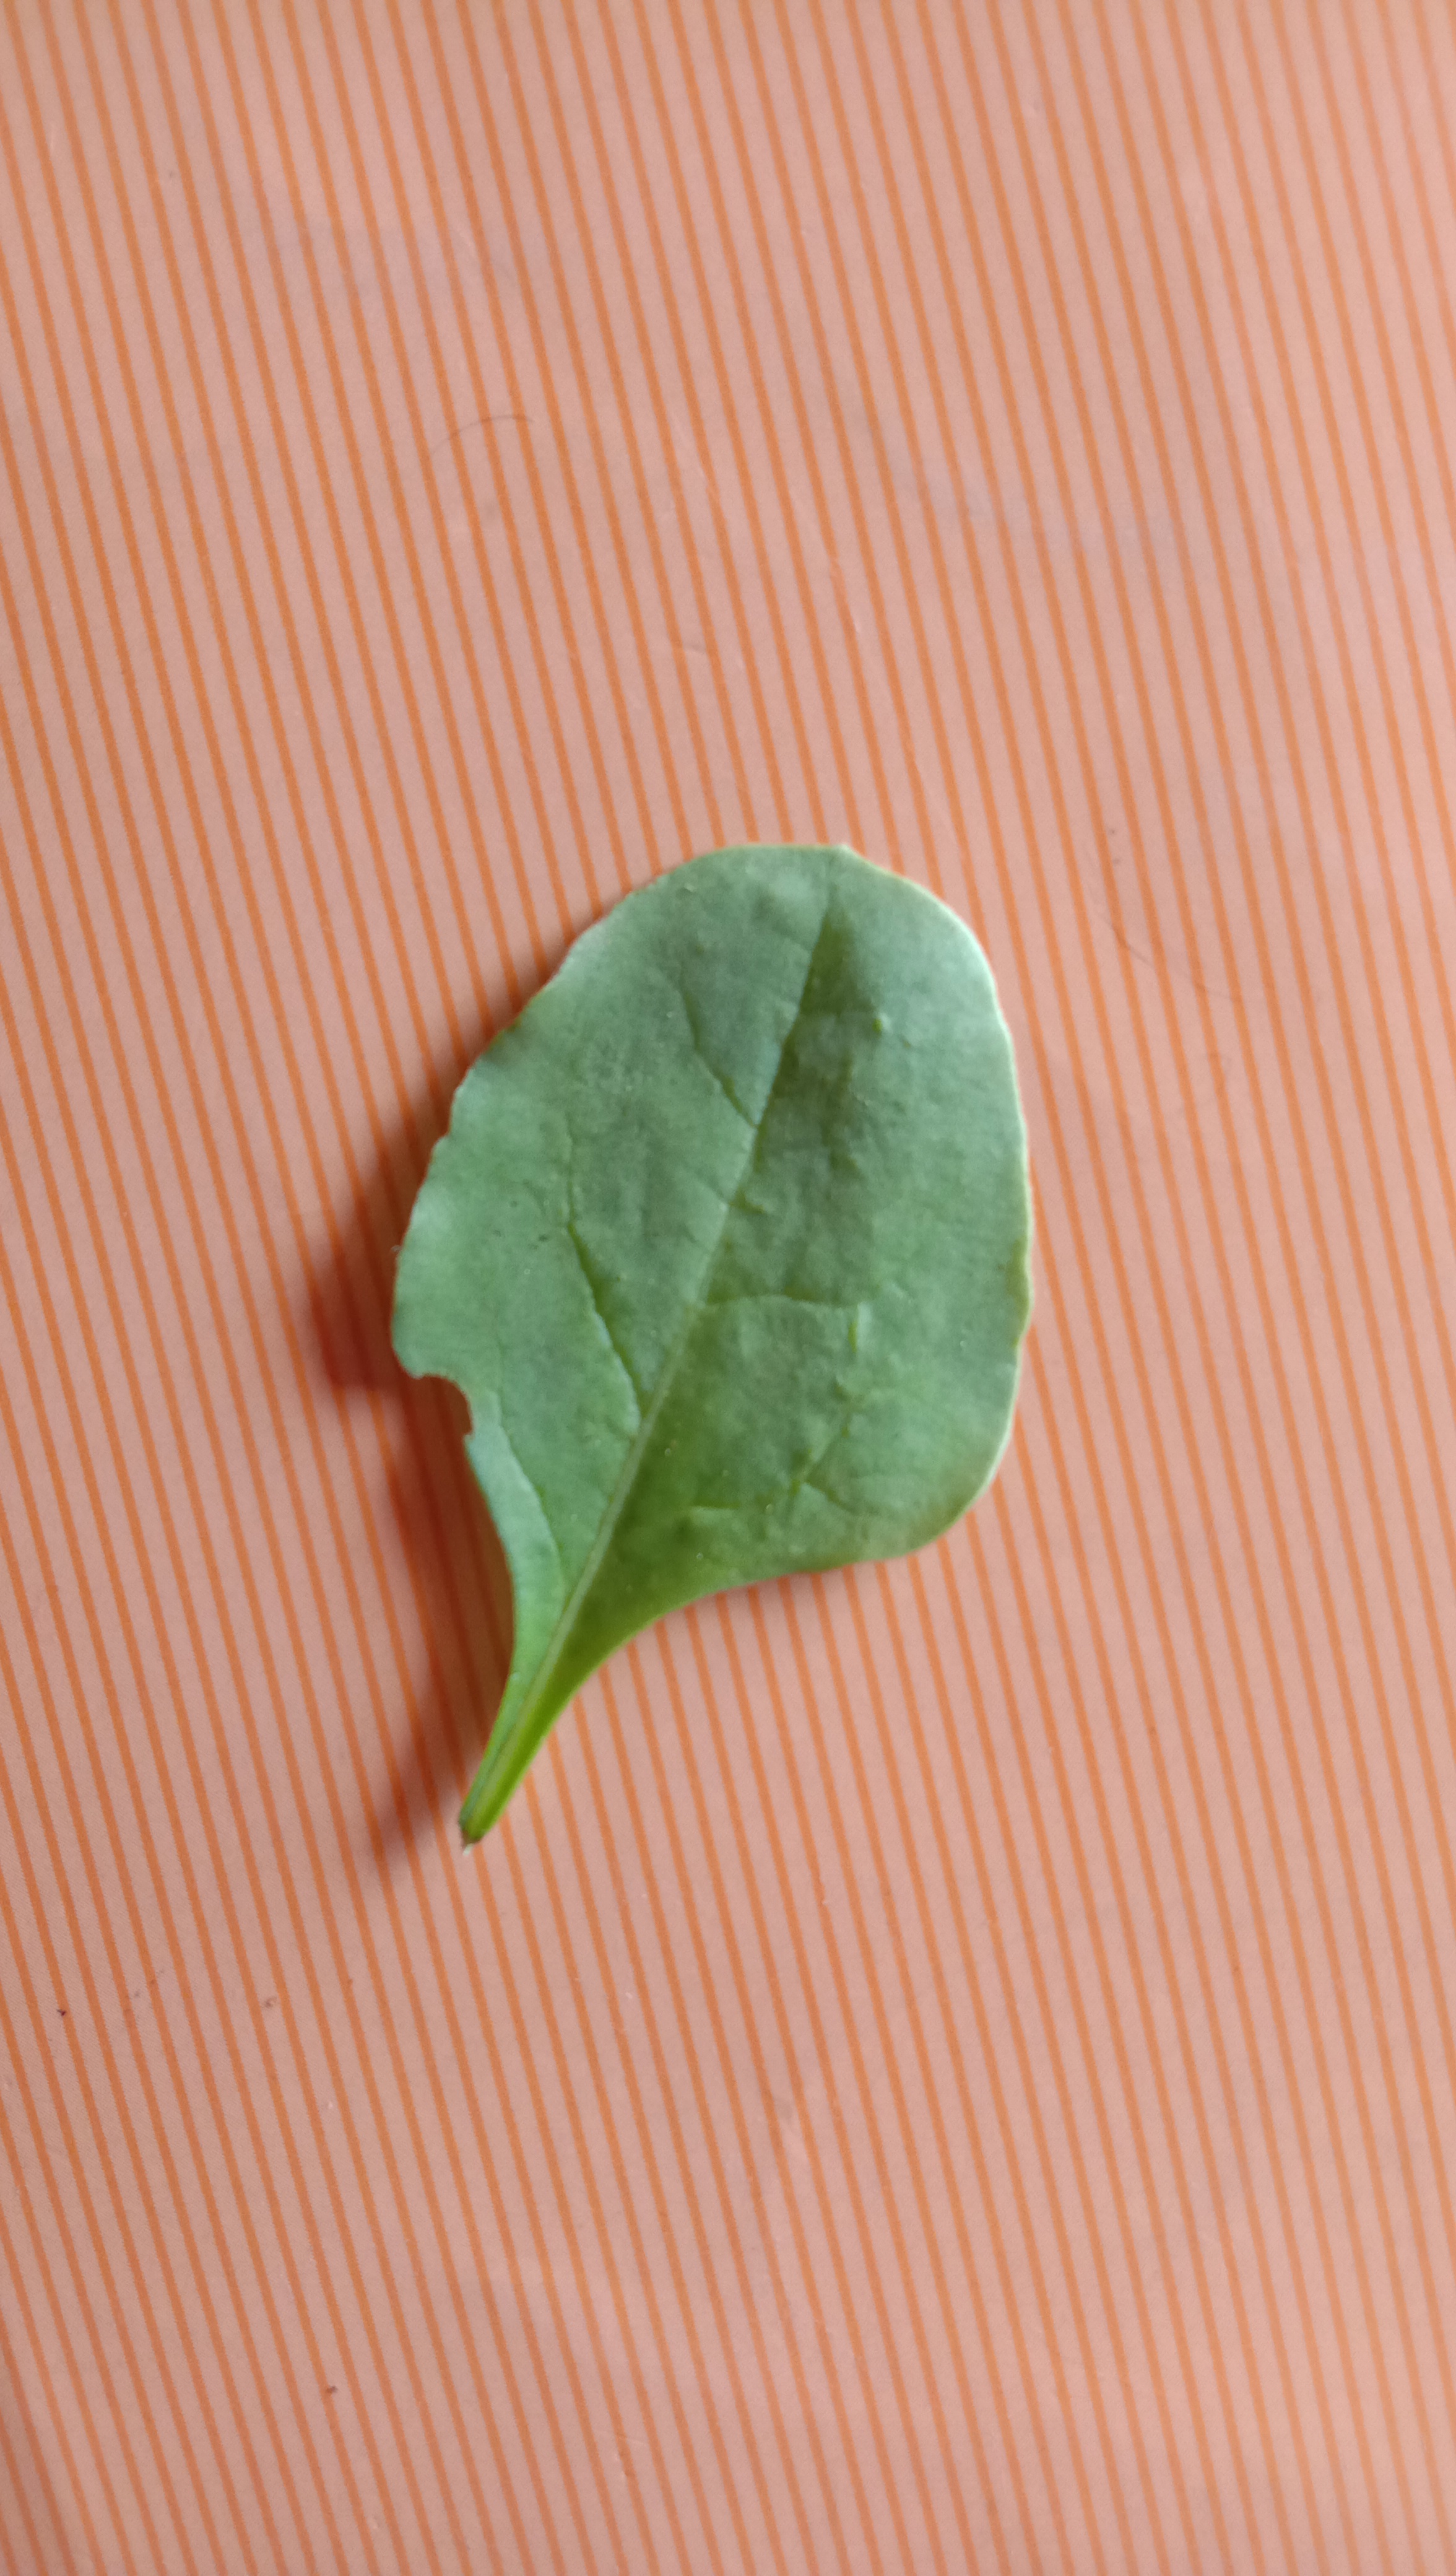
Plant: Palak(Spinach)